The Typist

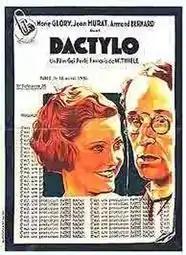

The Typist (French: Dactylo) is a 1931 French comedy film directed by Wilhelm Thiele and starring Marie Glory, Jean Murat and Armand Bernard. It was a French-language version of the German film "Die Privatsekretärin" which was itself based on a novel by István Szomaházy. It was followed by a 1934 sequel "The Typist Gets Married".